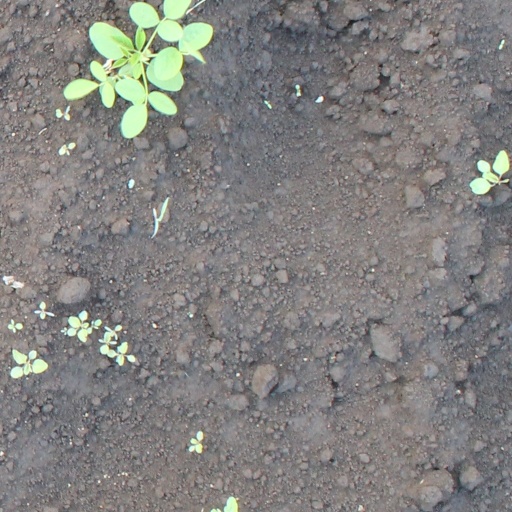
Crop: soybean